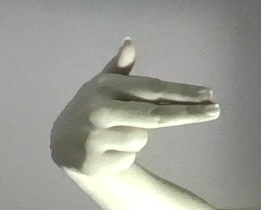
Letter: ghain